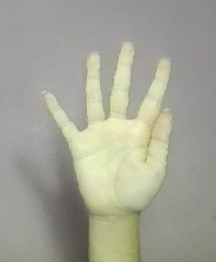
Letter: sheen